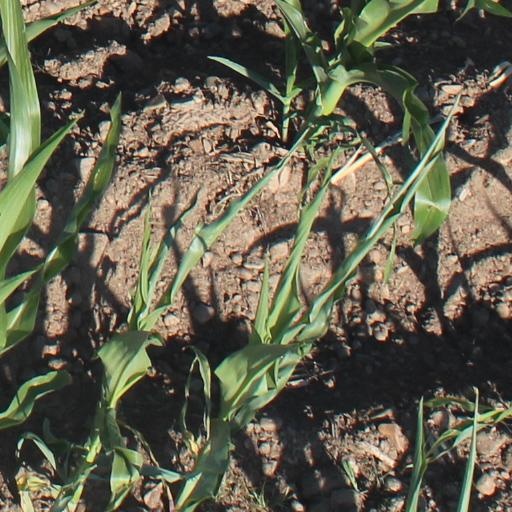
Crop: maize; corn